Johan Nilsson Guiomar

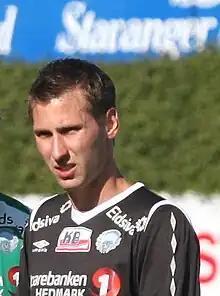
Nilsson Guiomar in 2009

Johan Kristofer Nilsson Guiomar (born 15 March 1985) is a Swedish former professional footballer who played as a defender.